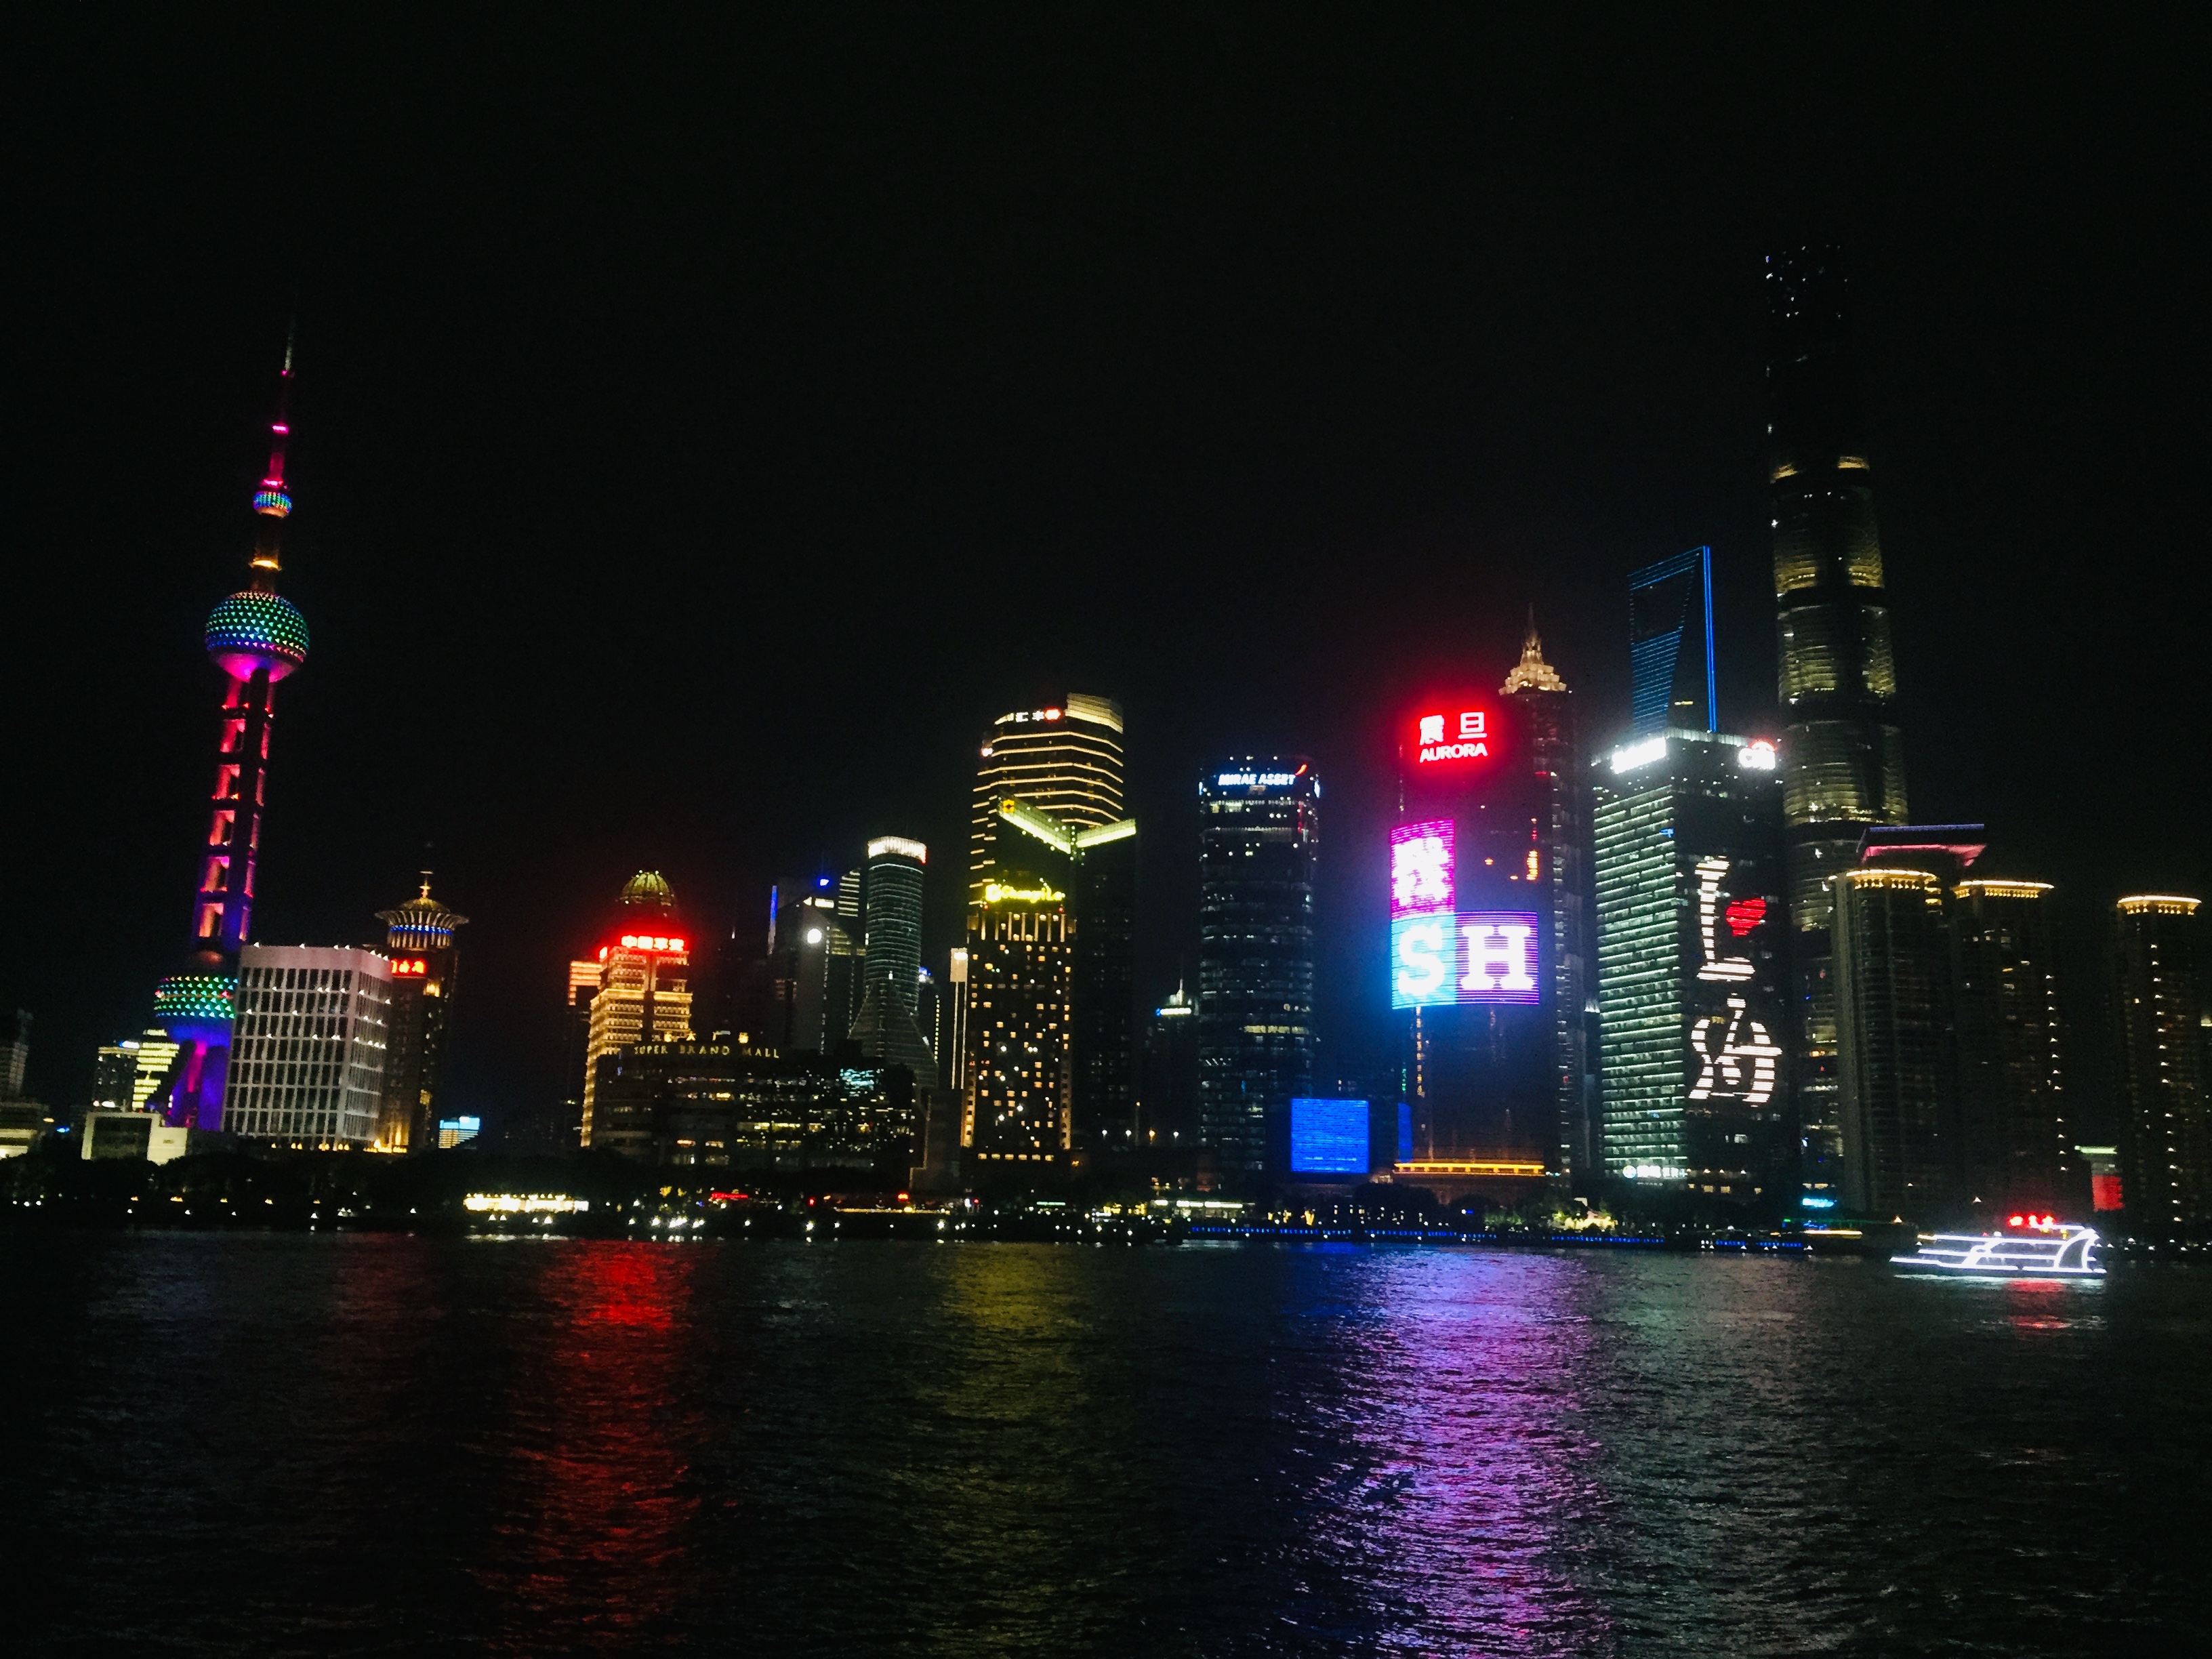
scenery, metropolitan area, city, metropolis, night, cityscape, landmark, urban area, skyline, skyscraper, human settlement, reflection, downtown, tower, tower block, light, lighting, midnight, building, architecture, sky, neon, darkness, waterway, electricity, river, tourist attraction, street light